Multinational Division Central-South

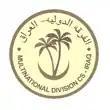
Logo of MND C-S

Multinational Division Central-South (MND-CS), created in September 2003, and supported by NATO, was a part of the Multinational Force Iraq. Headquartered in Camp Echo, it was under Polish command until October 2008, when the last of Poland's troops were withdrawn. The Polish contingent was its largest. Other participants included Armenia, Bosnia and Herzegovina, Bulgaria, Denmark, Kazakhstan, Latvia, Lithuania, Mongolia, Norway, Romania, El Salvador, Slovakia, Spain, Ukraine and the United States of America. As of December 2008, Armenian, Bosnian, Danish, Latvian, Kazakh, Lithuanian, Mongolian, Spanish and Slovakian forces had been fully withdrawn.